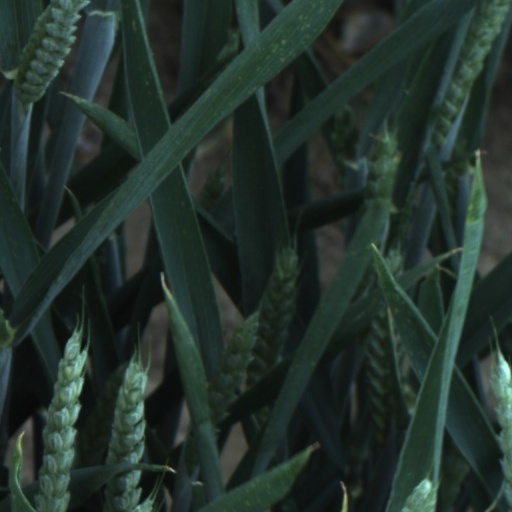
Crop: wheat